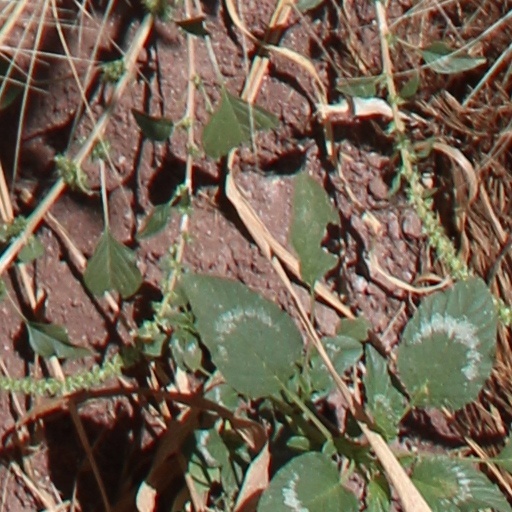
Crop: wheat